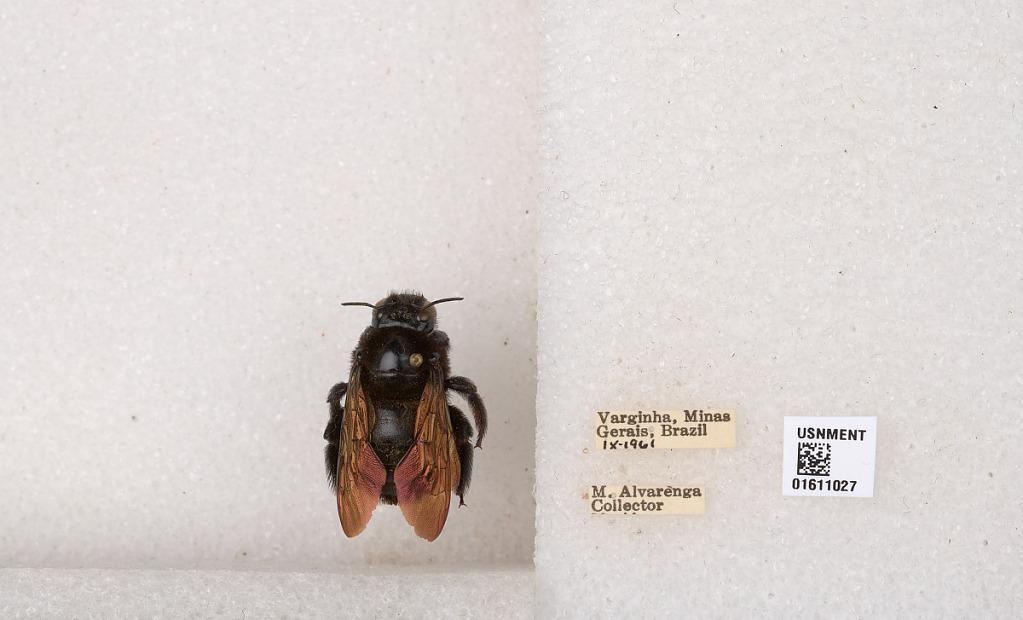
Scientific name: Xylocopa
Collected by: M. Alvarenga
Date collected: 1961-9-1
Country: Brazil
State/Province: Minas Gerais
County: Varginha
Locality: Varginha